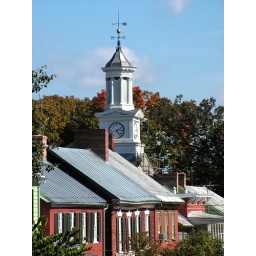
McMurran Hall, the iconic clock tower in Shepherdstown, W.Va.